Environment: real
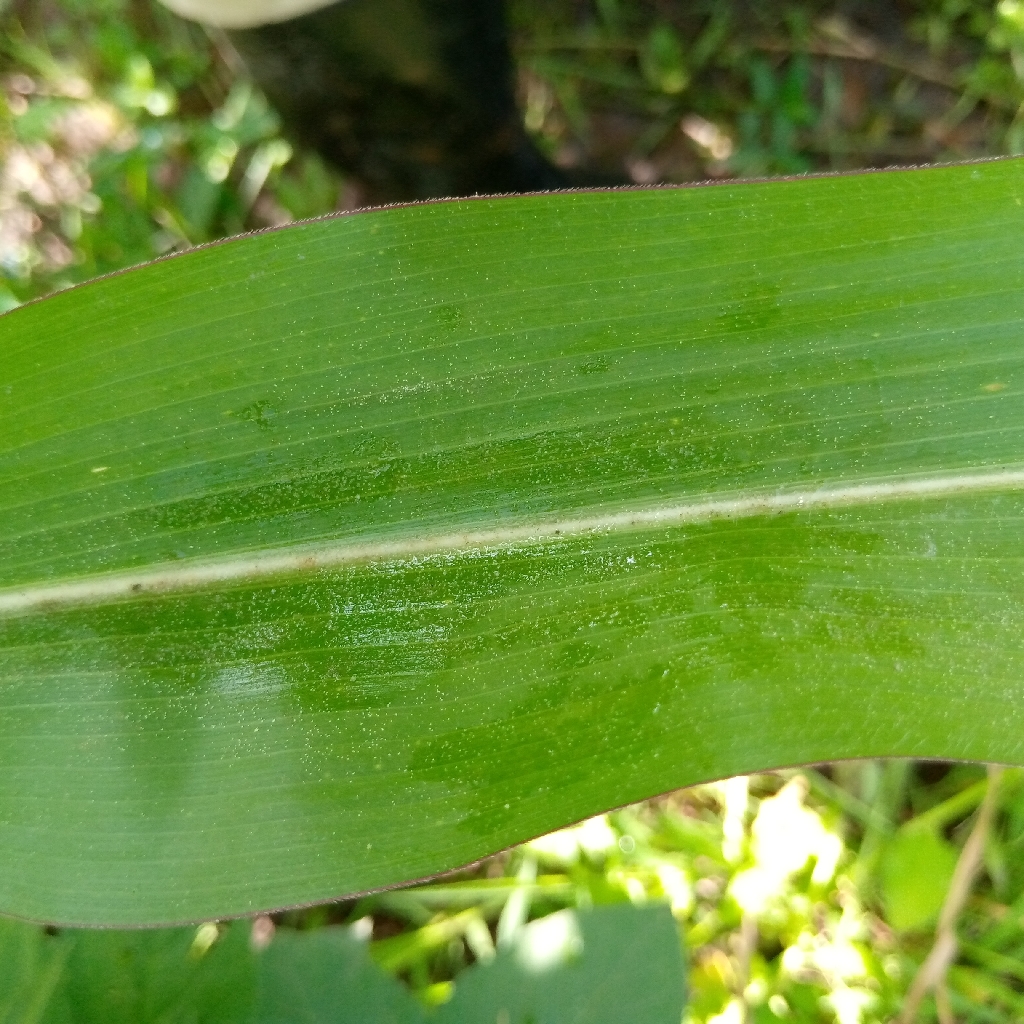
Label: healthy